Valliyur

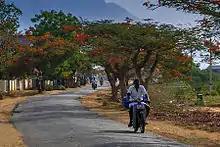
Vallioor

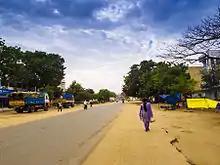
Valliyur Main Road

Vadakku valliyur or Valliyur is a Special Grade Town Panchayat in Radhapuram taluk in Tirunelveli district in the Indian state of Tamil Nadu.Valliyur is one of the fastest-growing towns in Tirunelveli district. This town is located along NH 7. It gets its name from the goddess Valli, consort of Murugan, the Hindu god of war. The place connects the big city of Tirunelveli to the city of Nagercoil and the town of Kanyakumari on NH 7.